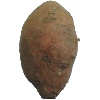
Label: Potato Sweet 1